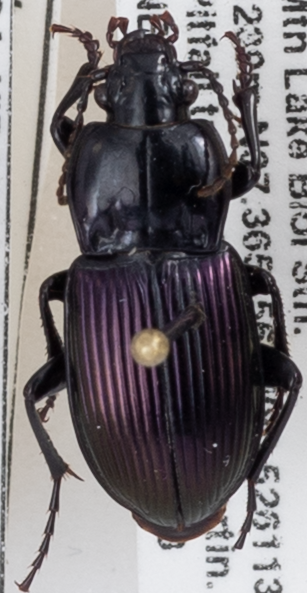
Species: Myas cyanescens
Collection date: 2018-07-03
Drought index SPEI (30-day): -0.916
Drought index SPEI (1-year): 0.42
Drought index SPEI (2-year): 0.406